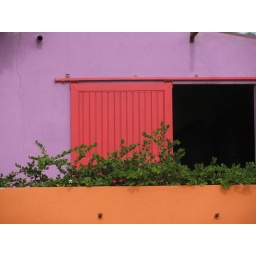
Took this picture of the door and wall outside of the bar near the ocean at the DeCameron.